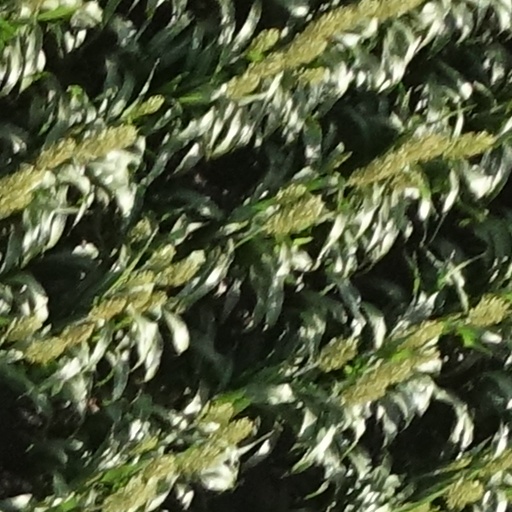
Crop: sorghum